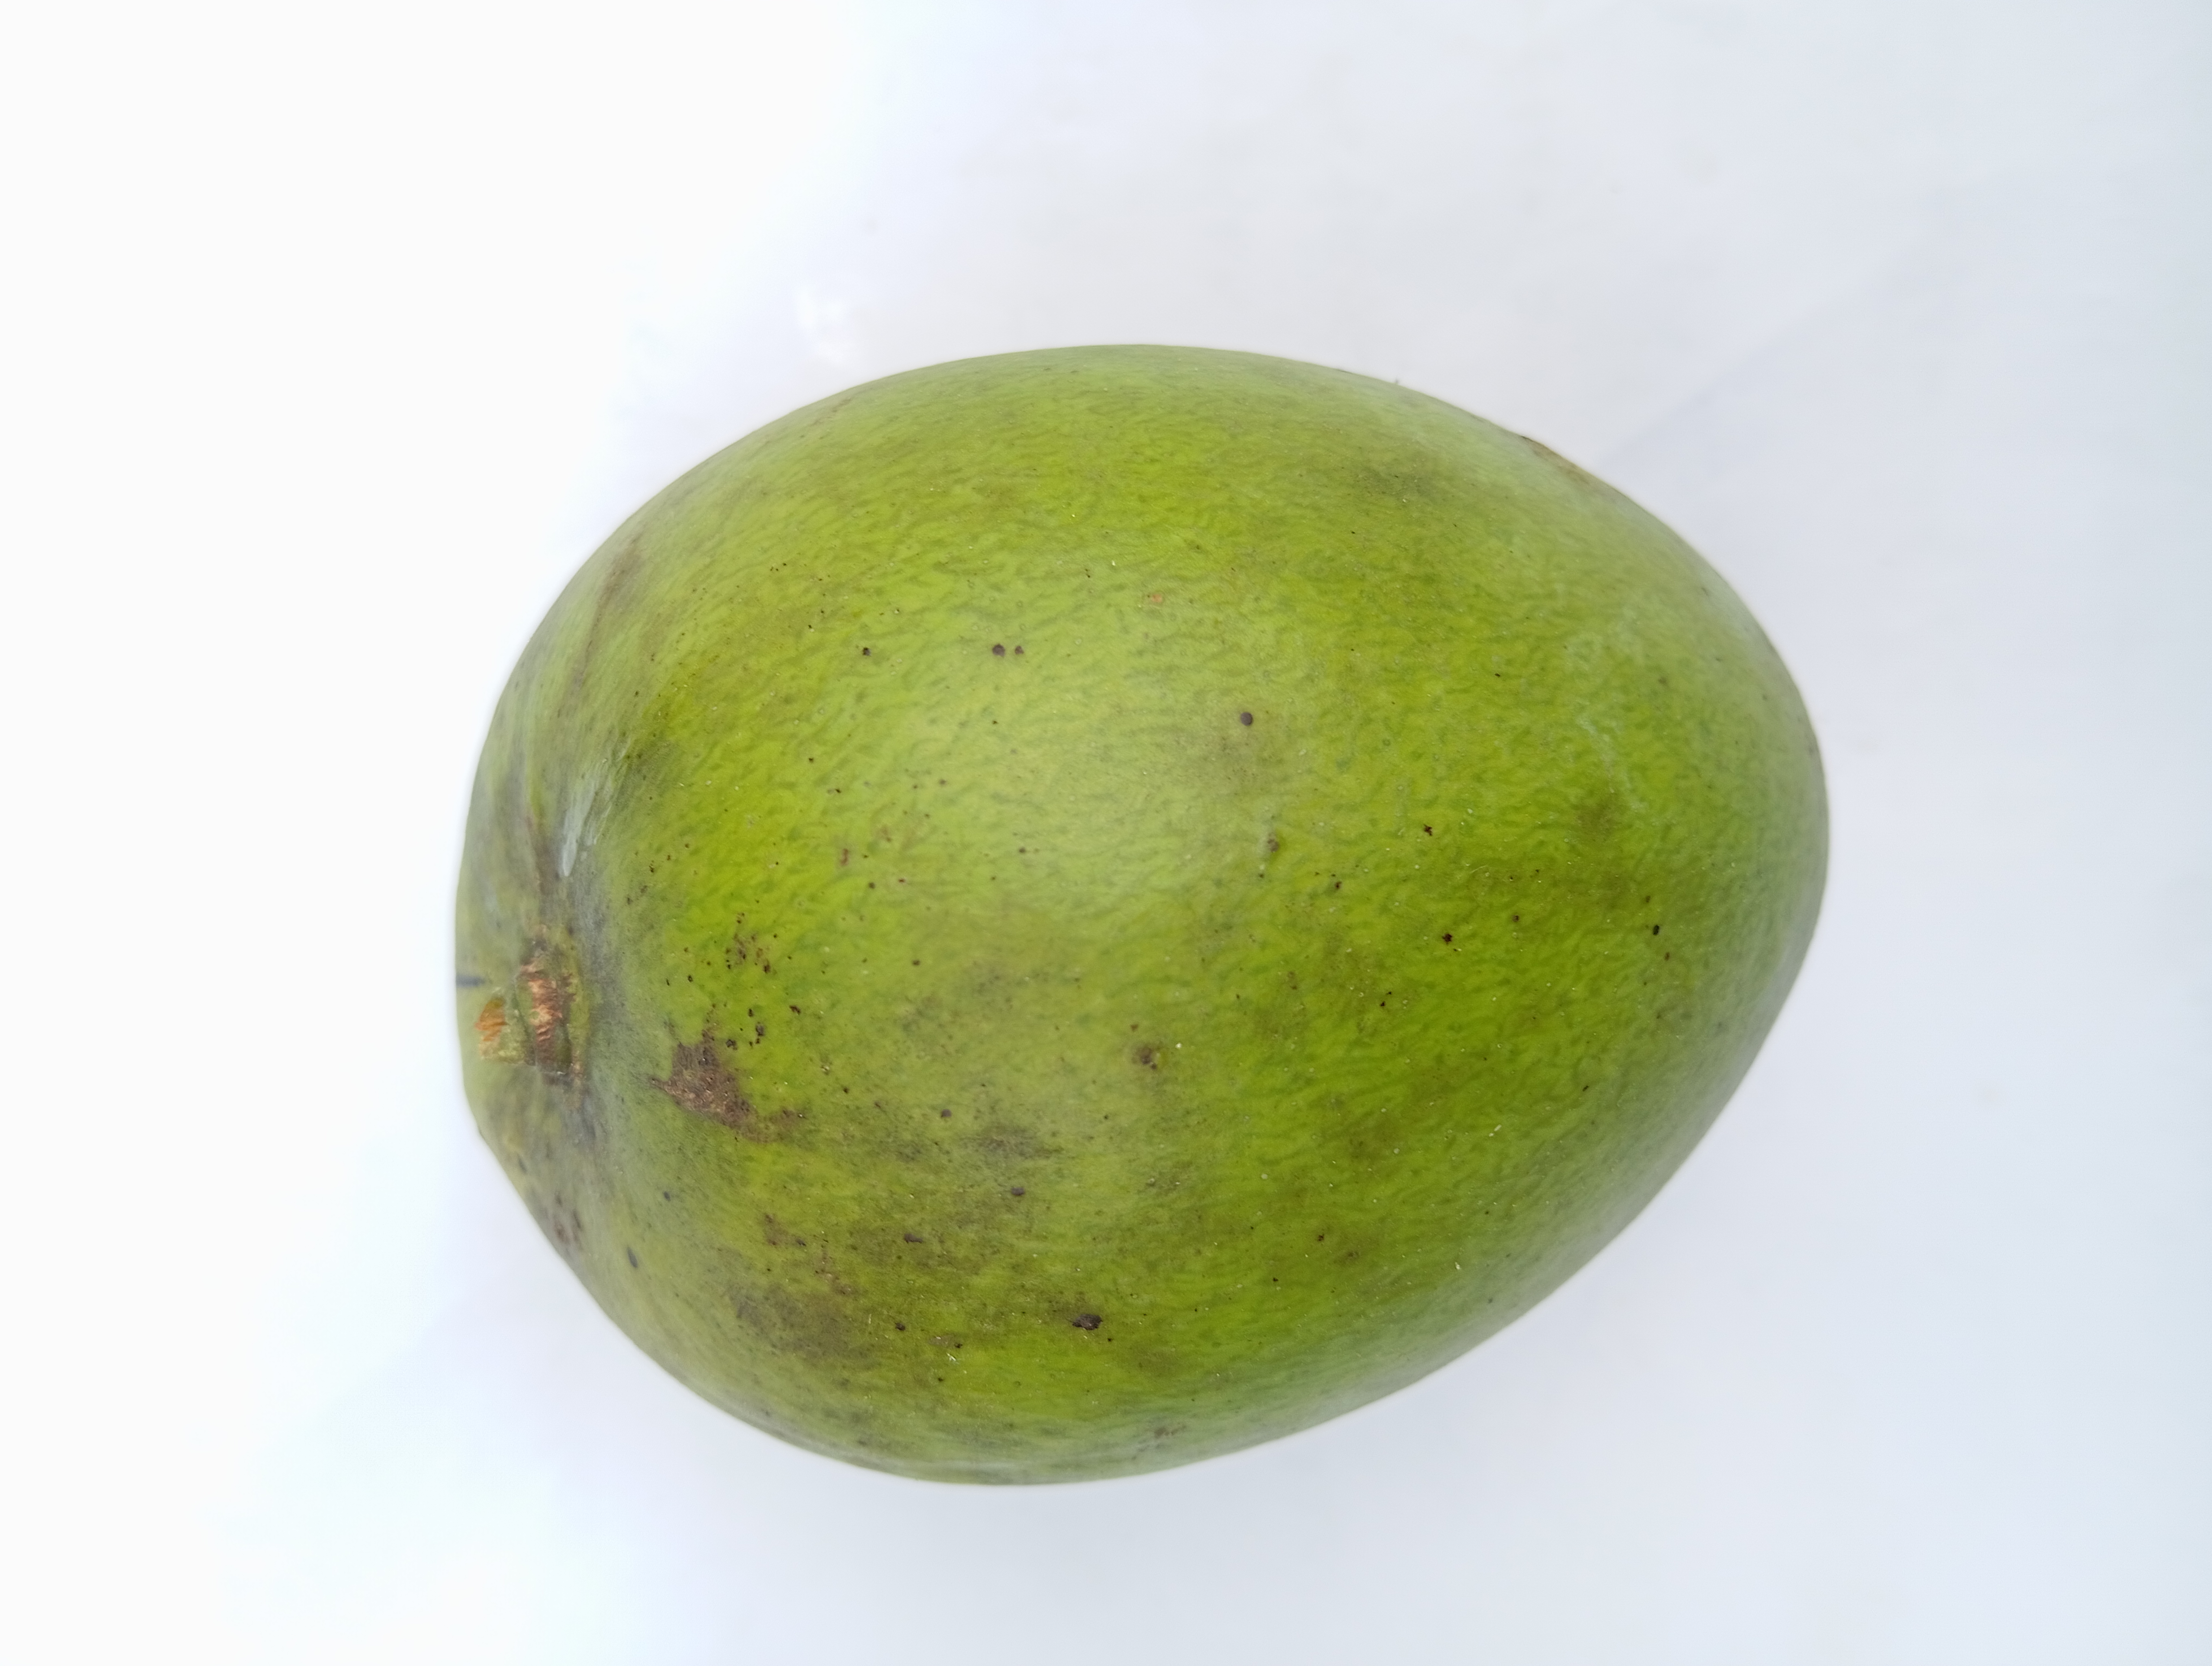
Mango variety: Harivanga